Laurence O'Loughlin

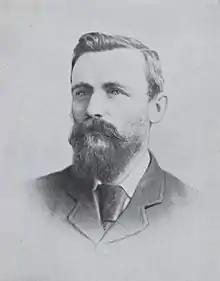

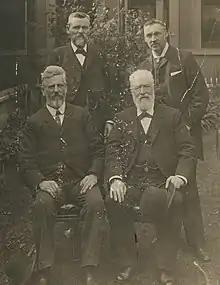
Price Ministry, c. 1905

Laurence Theodore O'Loughlin (21 February 1854 – 25 January 1927) was an Australian politician who represented the South Australian House of Assembly seats of Frome from 1890 to 1902 and Burra Burra from 1902 to 1918. He represented the Liberal Union from 1910 to 1918, when he defected to the Farmers and Settlers Association. He served as Speaker of the South Australian House of Assembly from 1912 to 1915.